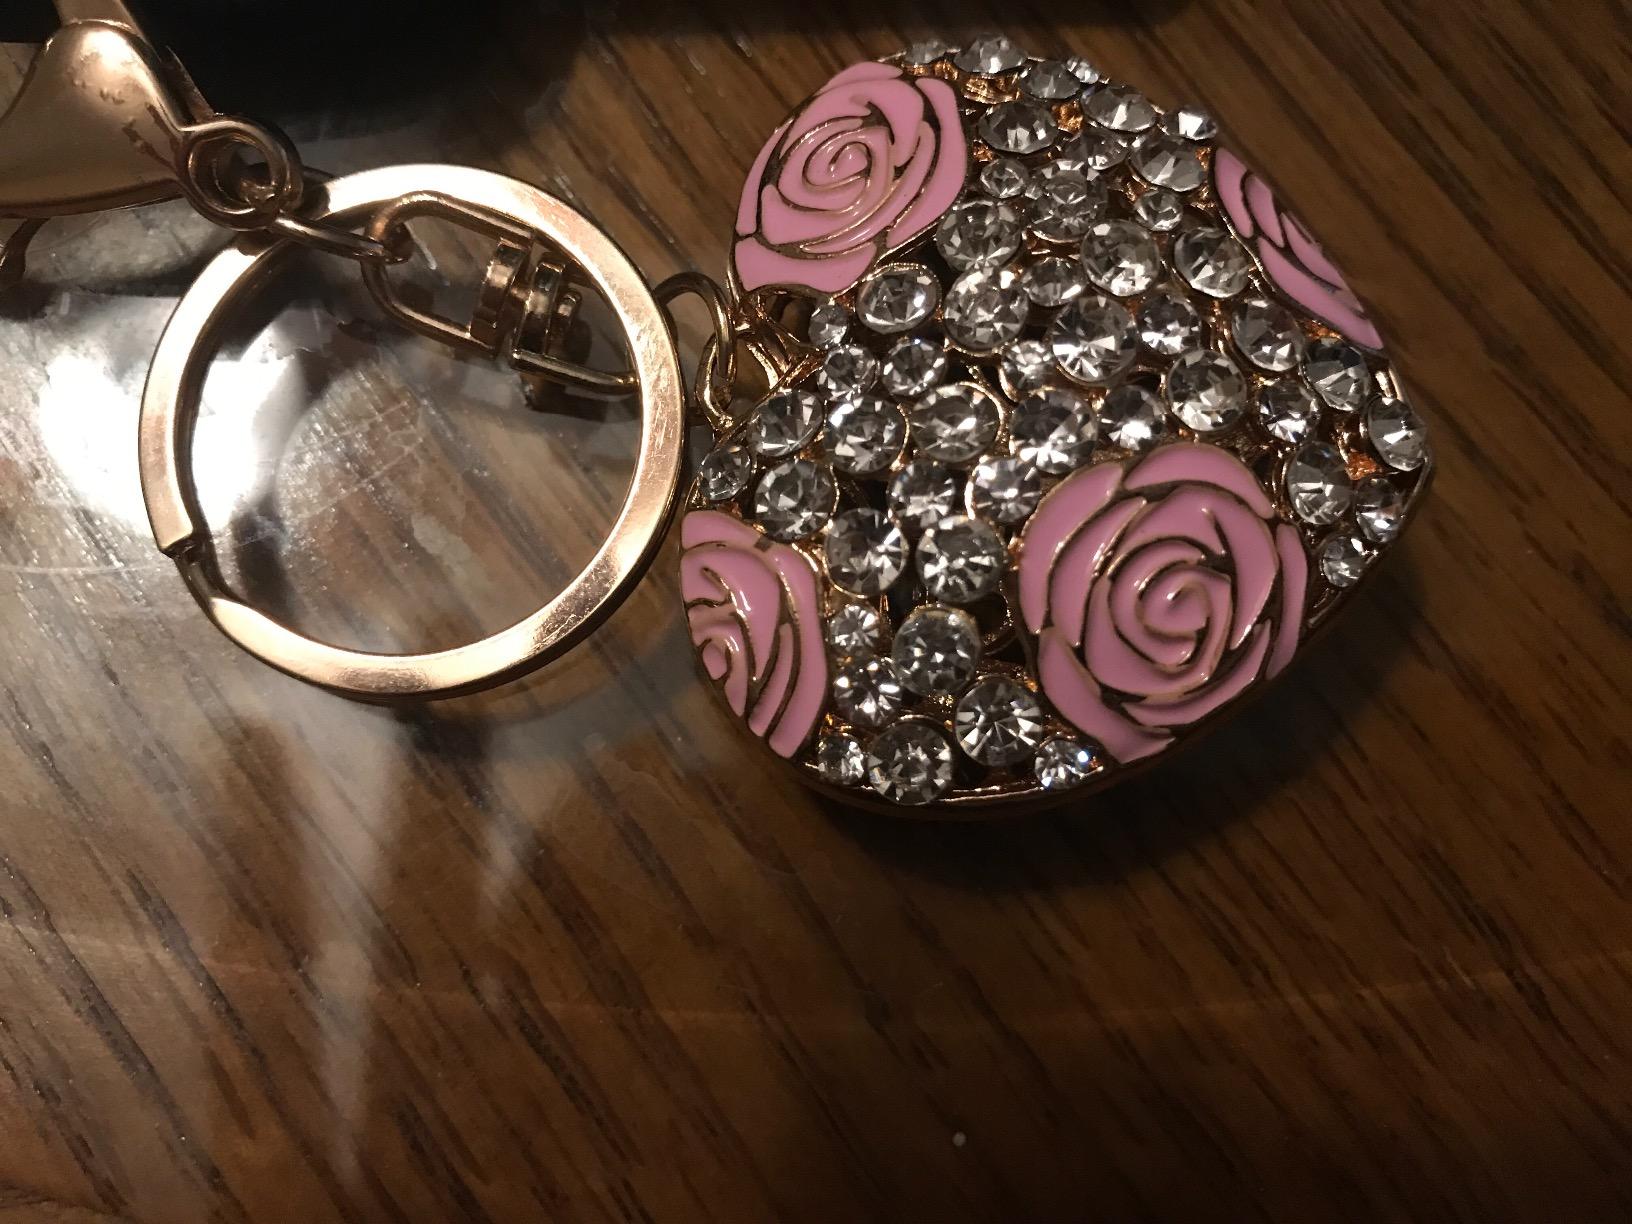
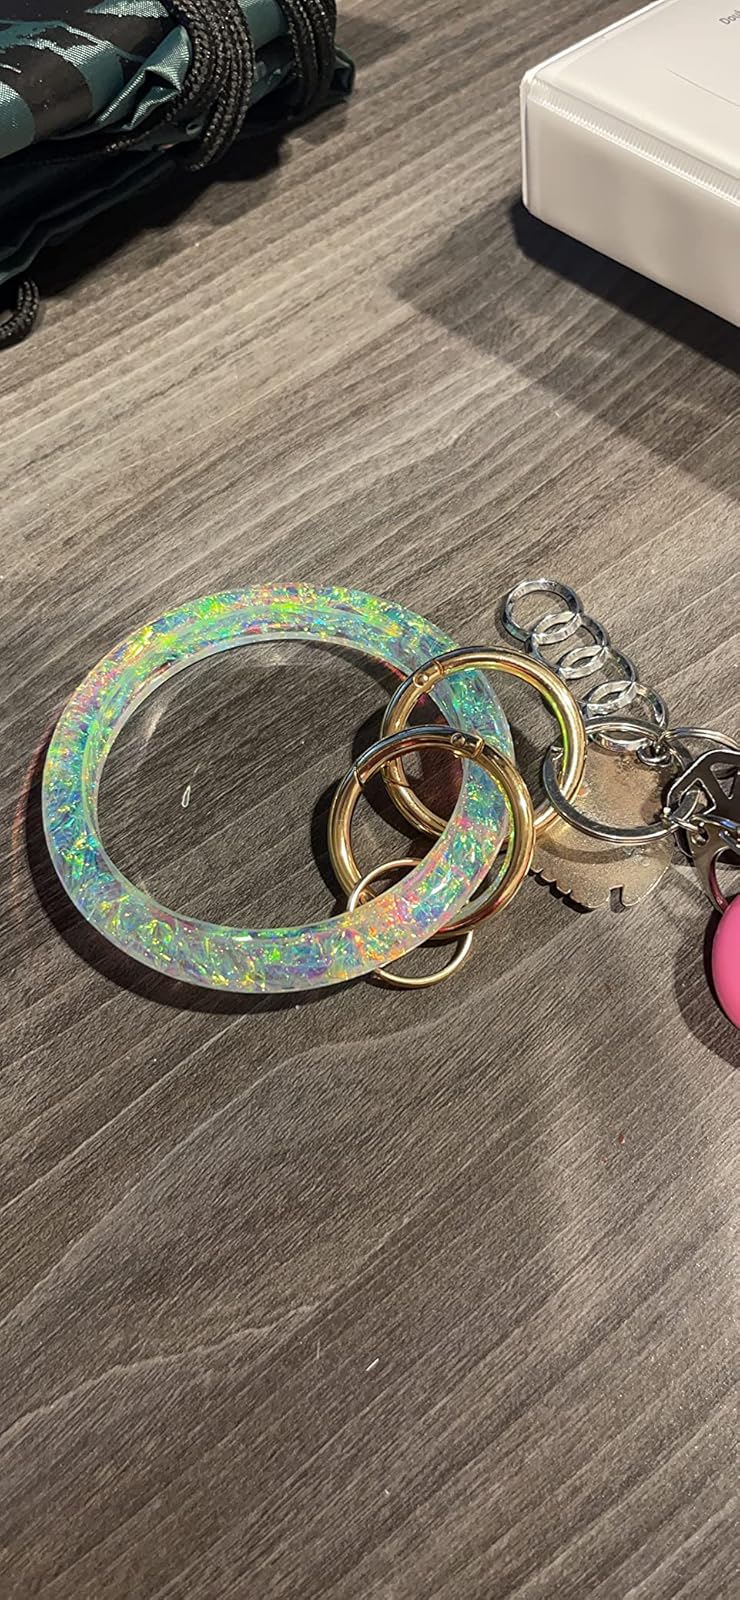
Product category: accessories_keychain
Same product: no